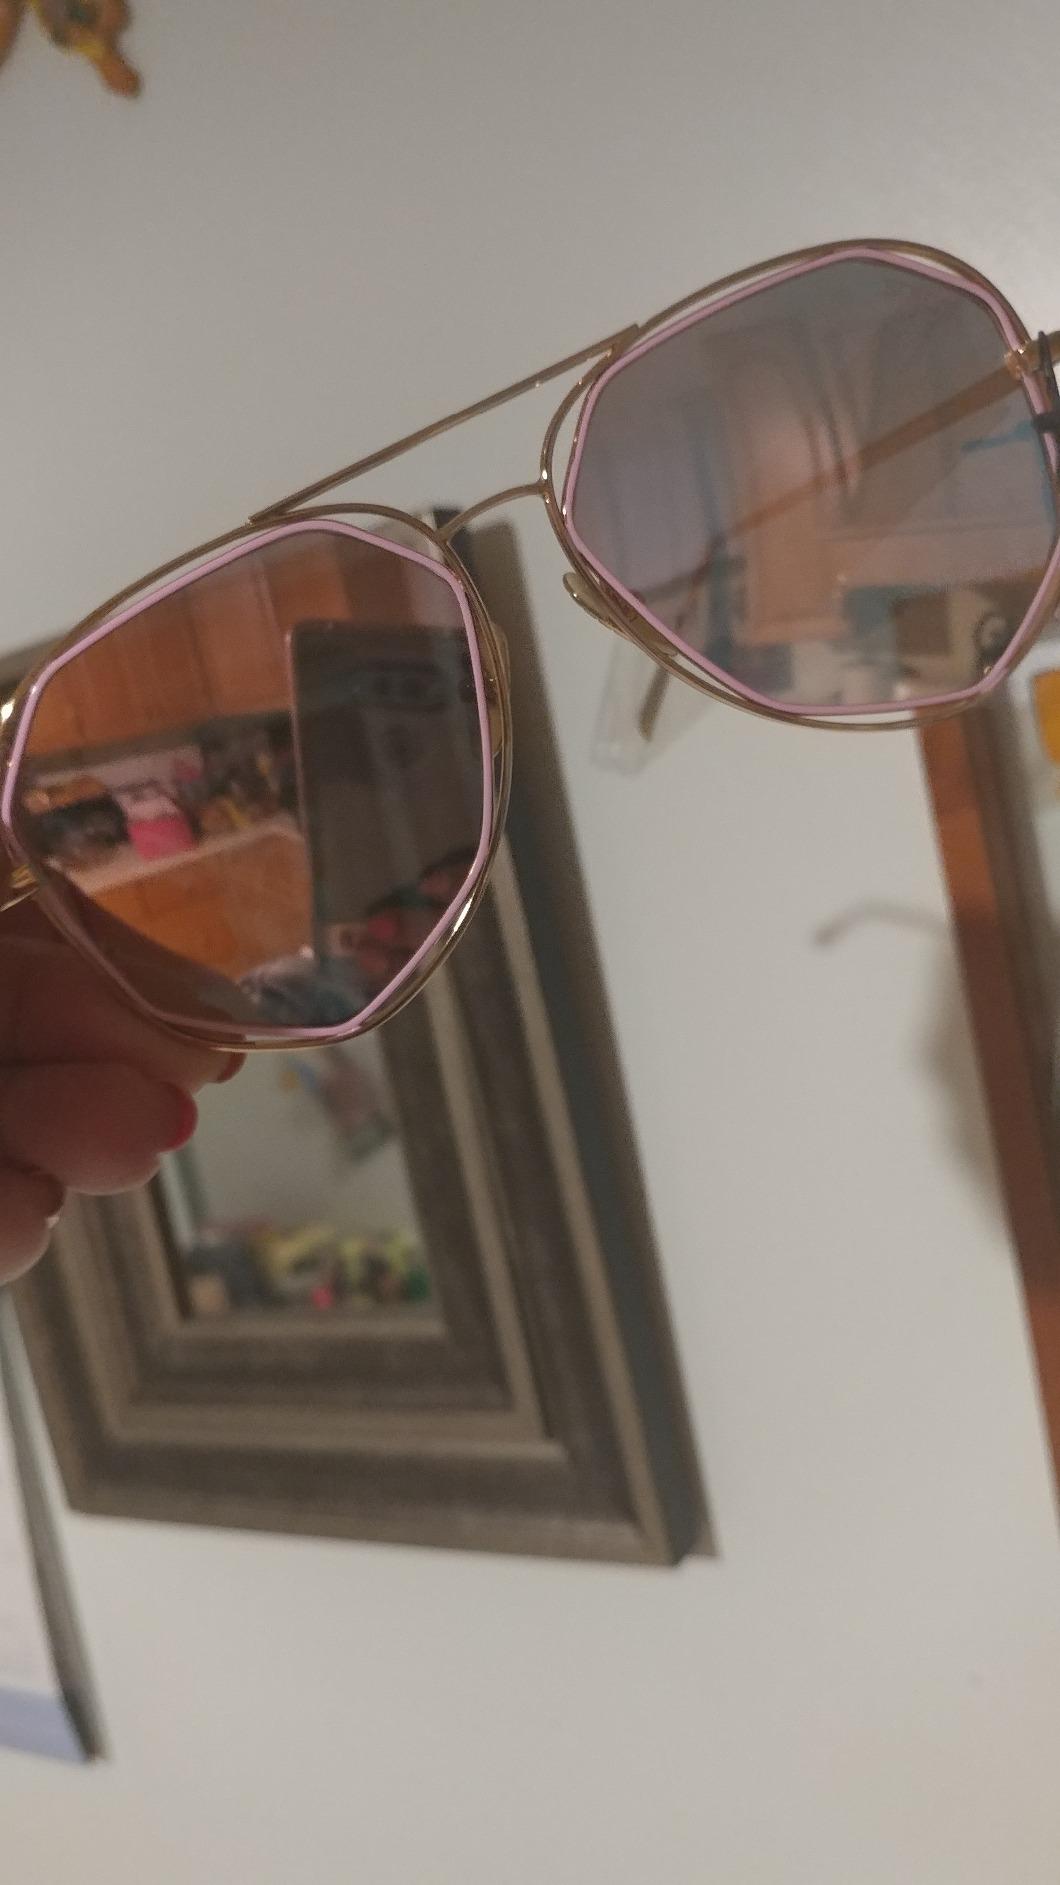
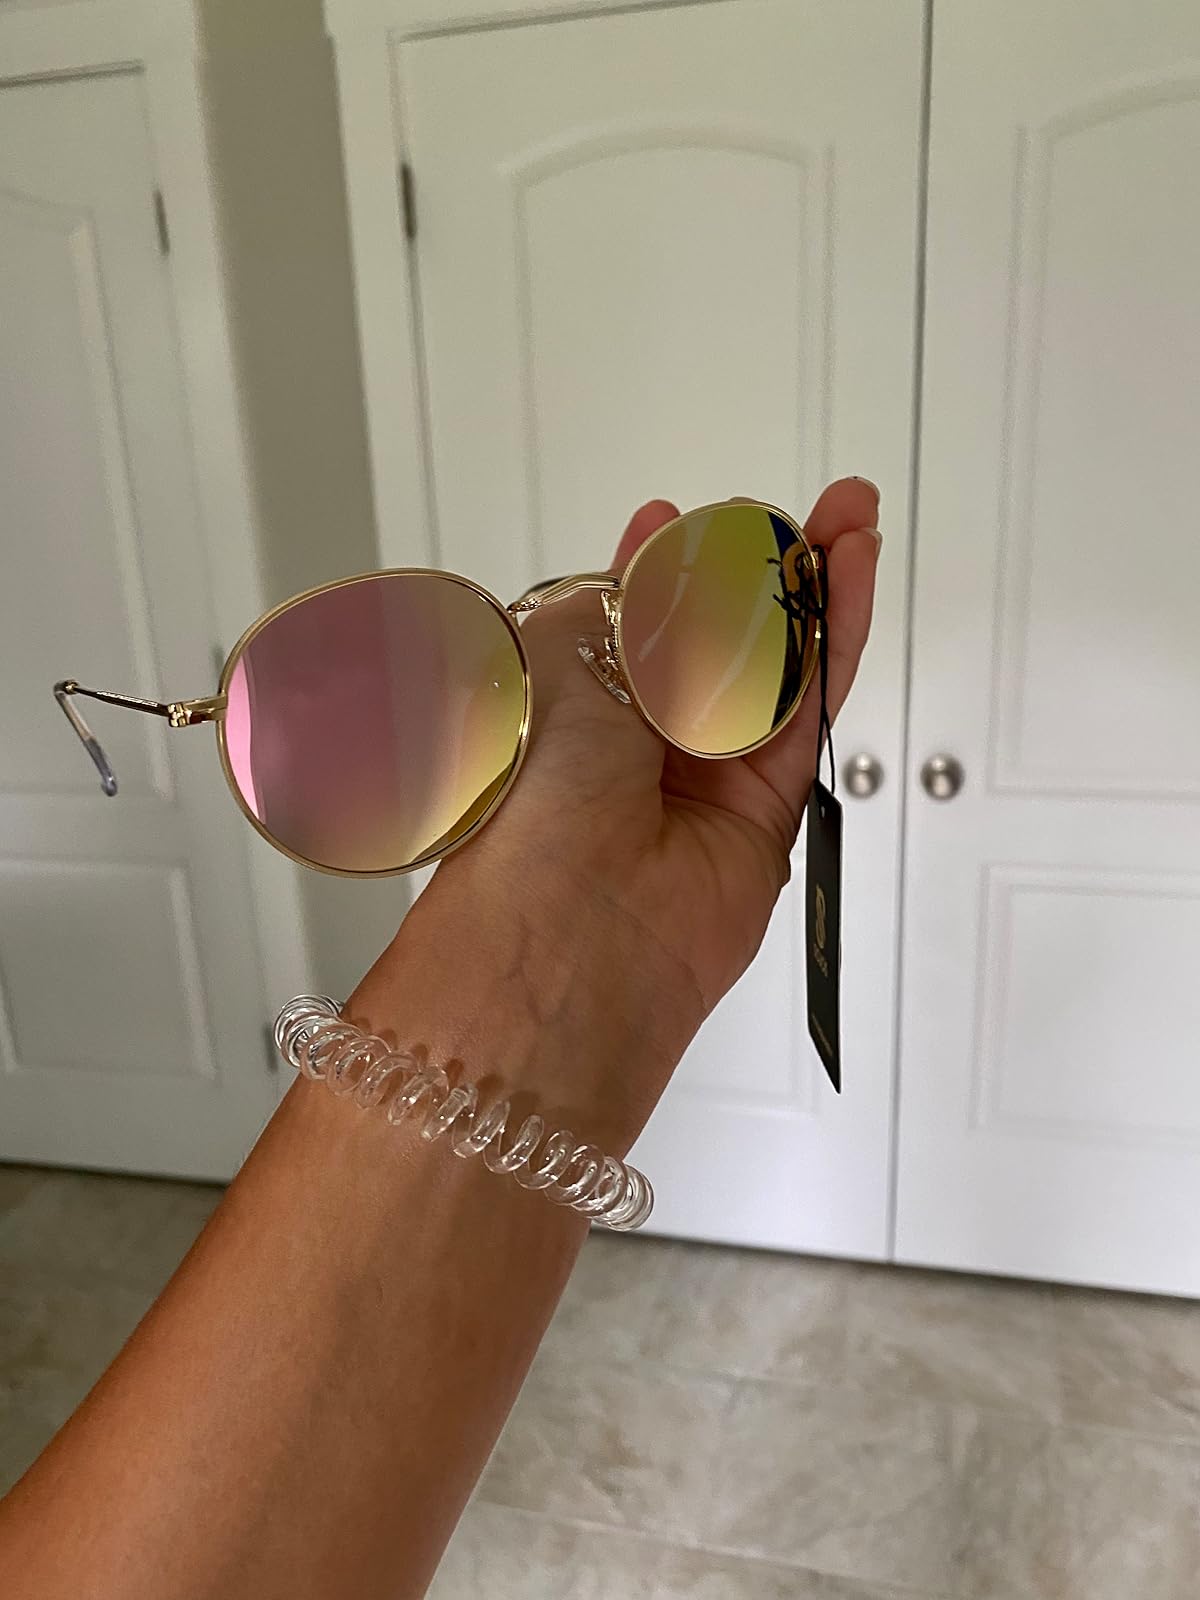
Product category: accessories_sunglasses
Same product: no